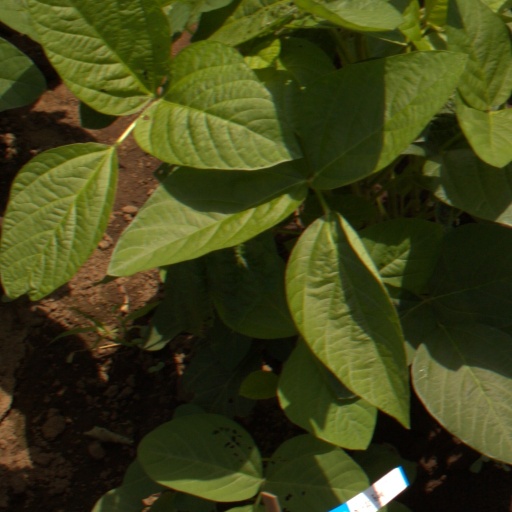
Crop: soybean